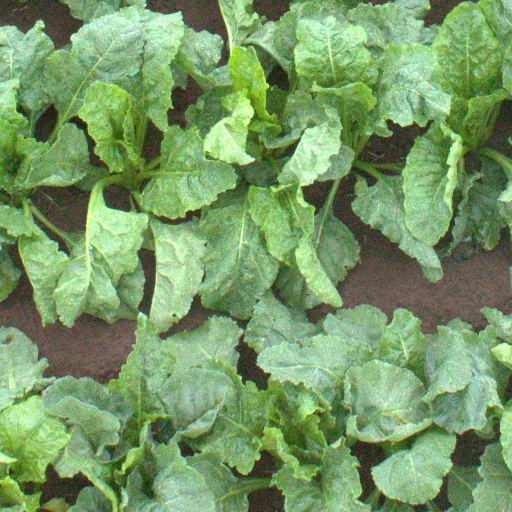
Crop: sugar beet